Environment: lab
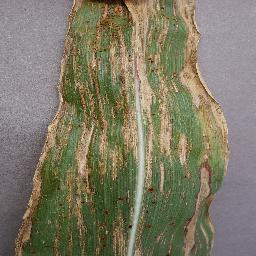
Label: gray_leaf_spot